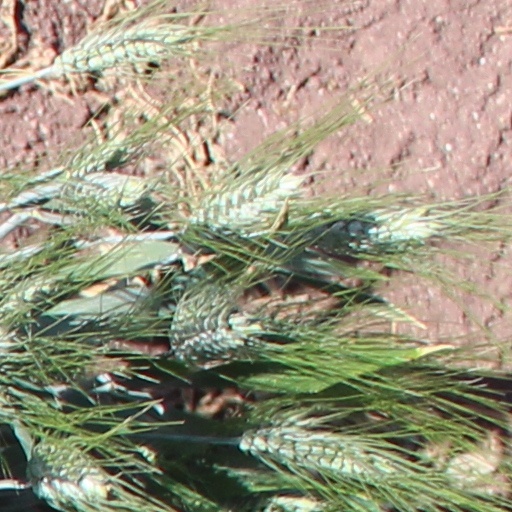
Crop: wheat